Chilean literature

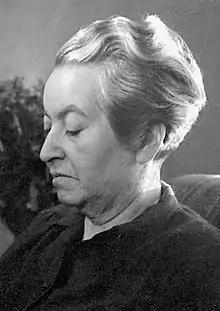
Gabriela Mistral, 1945

They were known for their critique of modern Chilean poetry and Chilean writers like Pablo Neruda and Vicente Huidobro.